Nightmares in the Sky

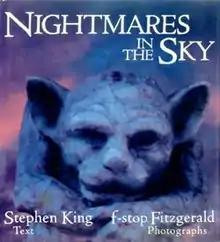
First edition cover

Nightmares in the Sky: Gargoyles and Grotesques is a coffee table book about architectural gargoyles and grotesques, photographed by f-stop Fitzgerald (Richard Minissali) with accompanying text by Stephen King, and published in 1988. An excerpt was published in the September 1988 issue of "Penthouse". Some of the images in the book were used as textures in the video games "Doom" and "Doom II", as well as "Witchaven", "ShadowCaster", and "".